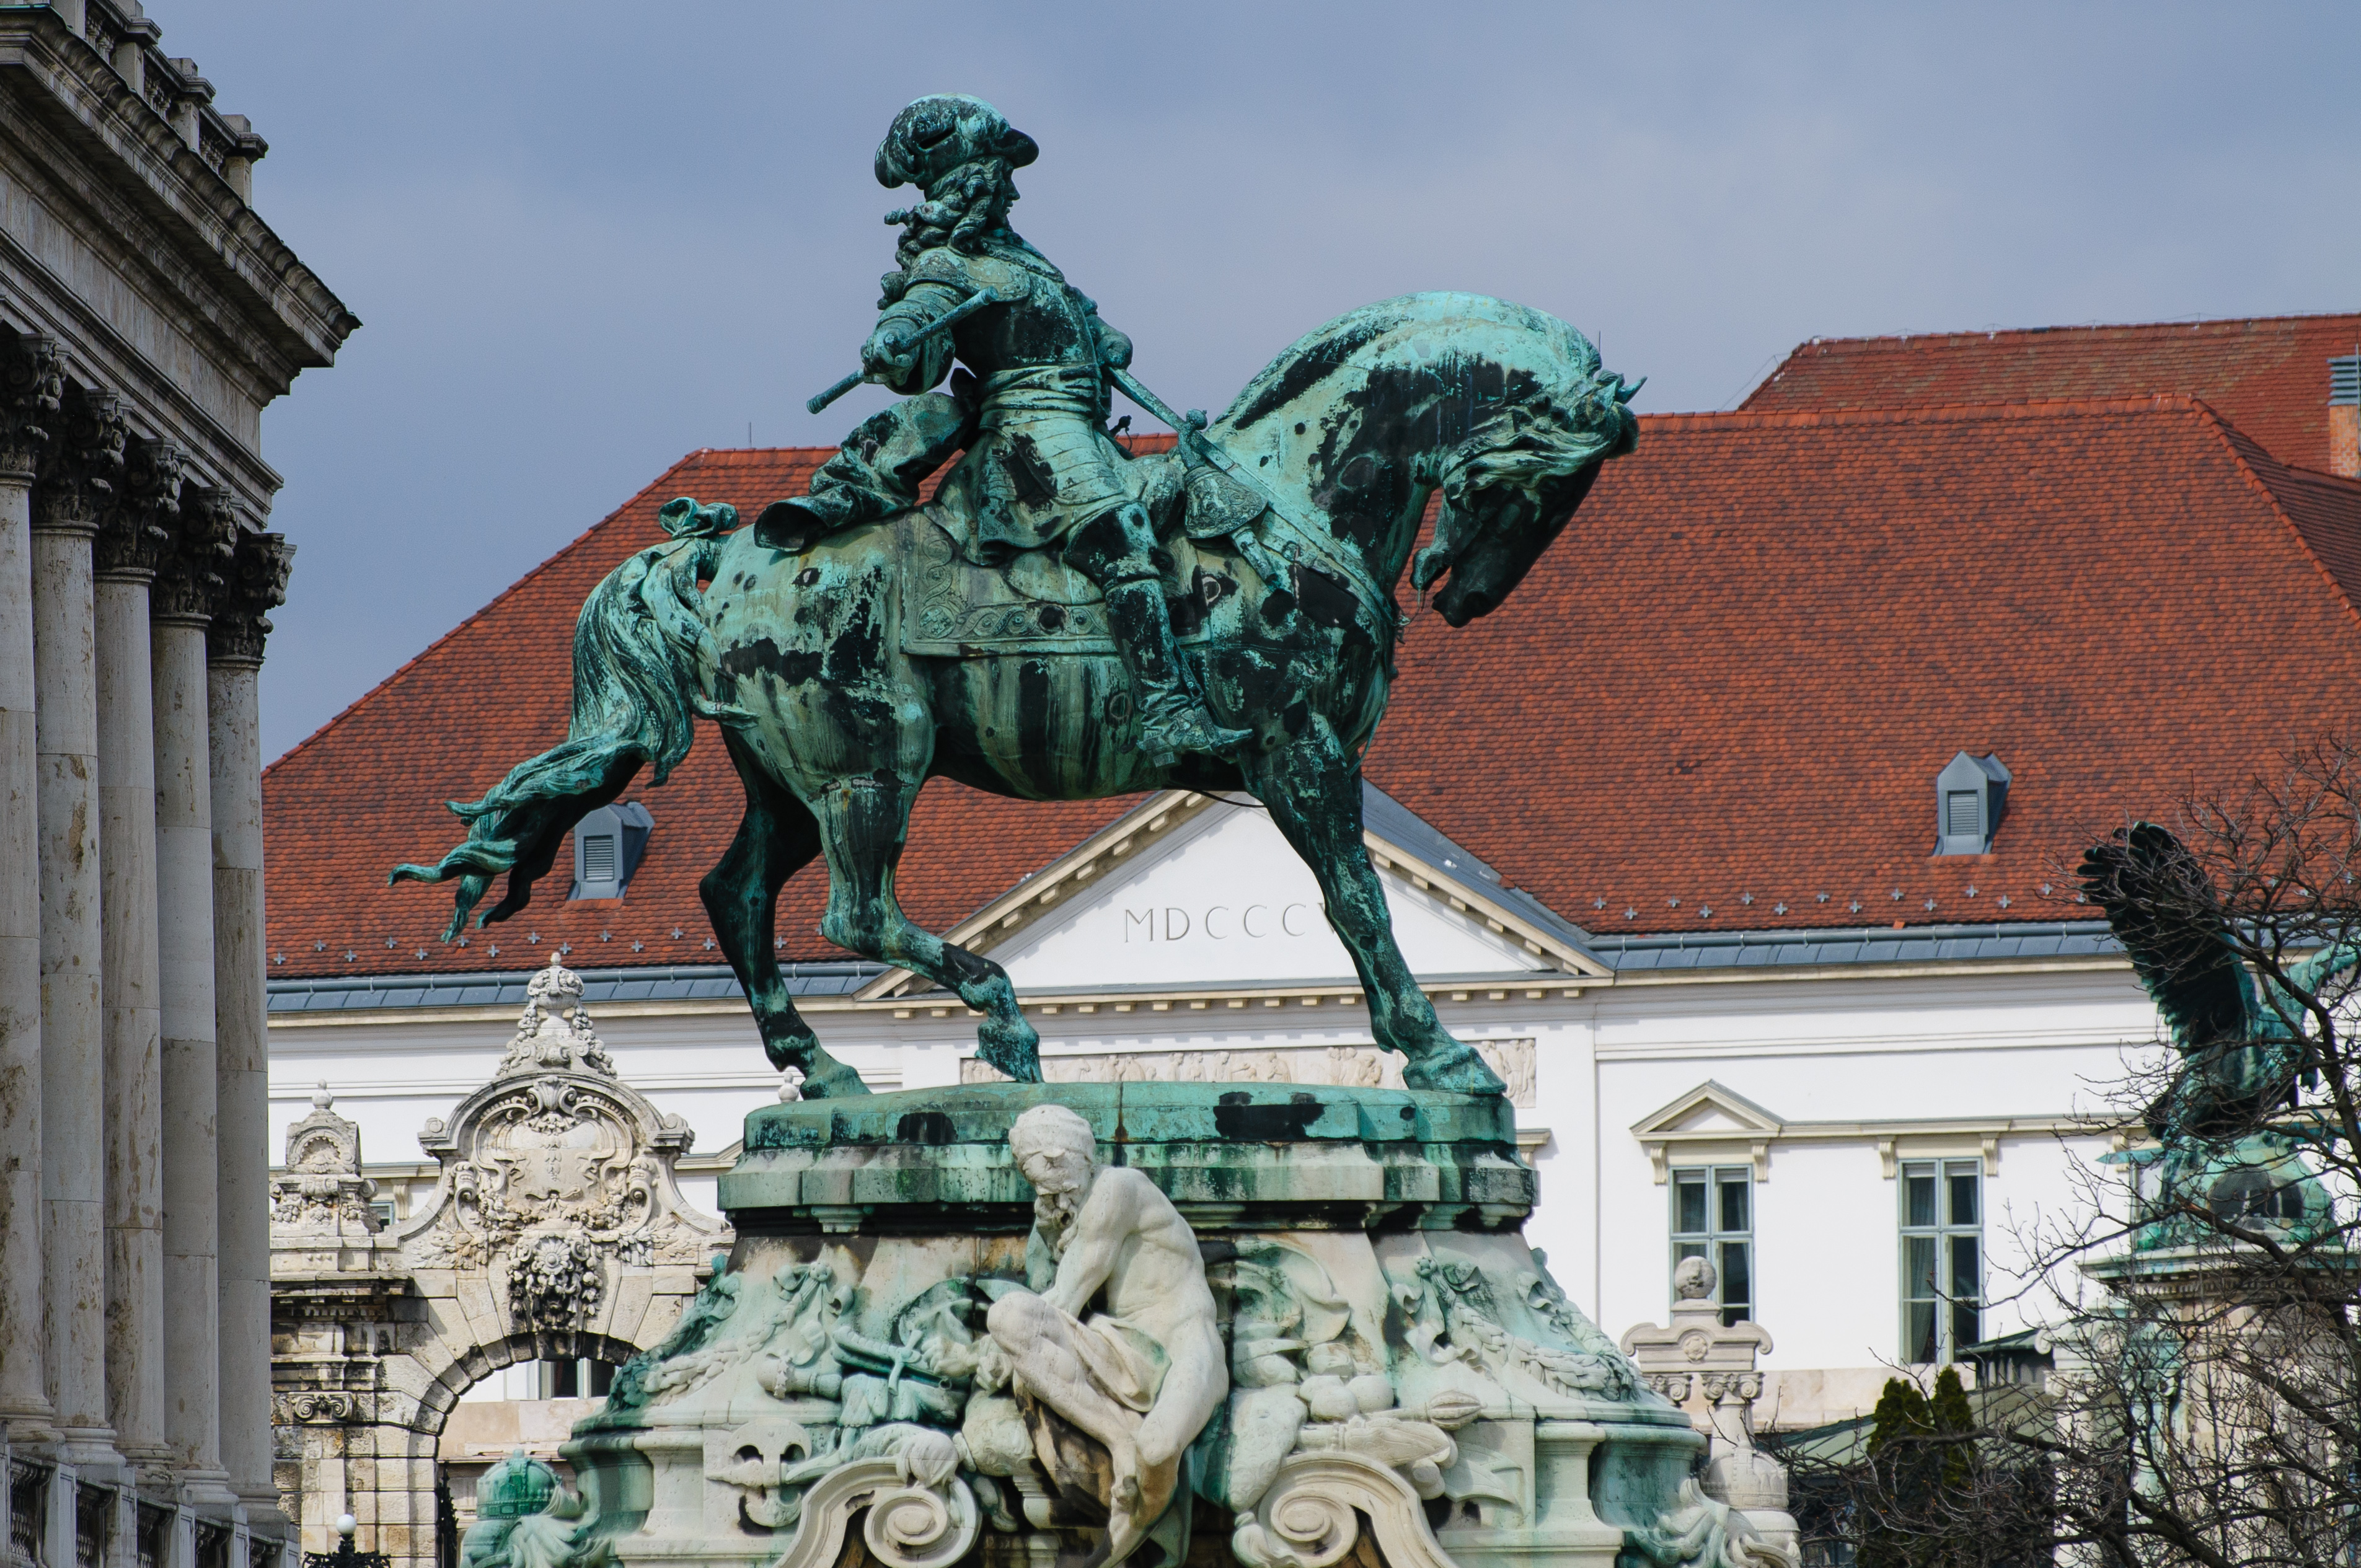
monument, statue, landmark, nikon, sculpture, art, budapest, hungary, d300, ancient history